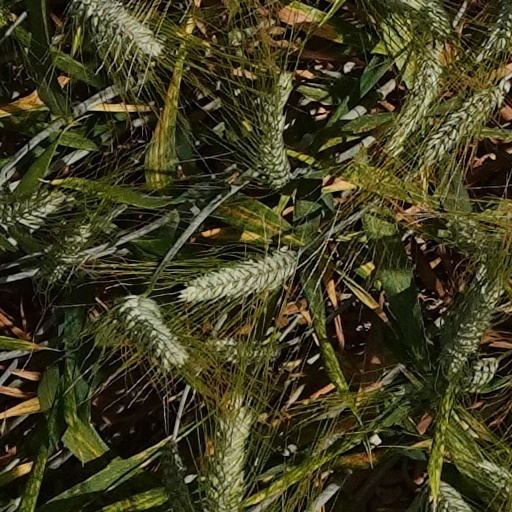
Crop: wheat